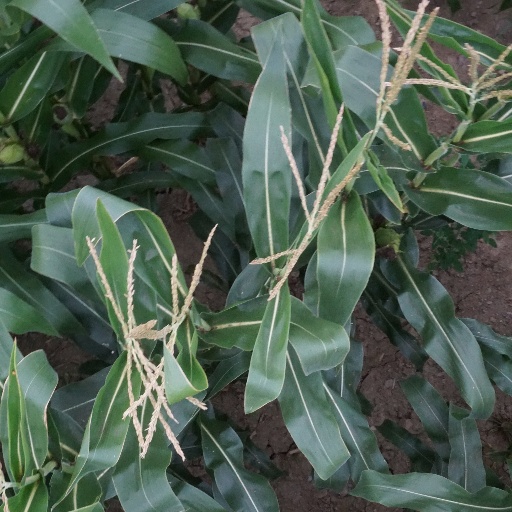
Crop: maize; corn